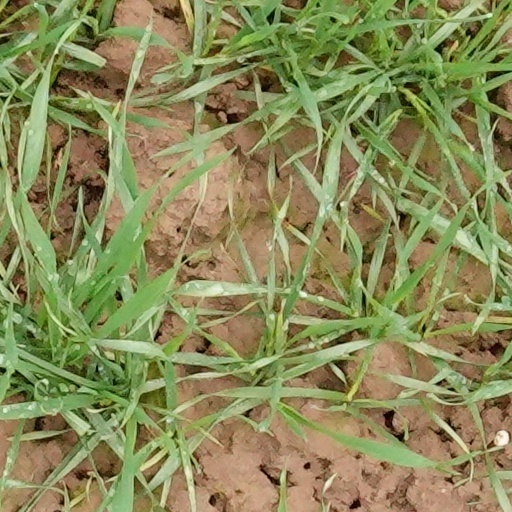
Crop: wheat